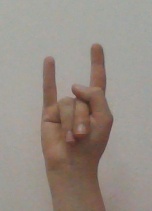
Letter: la